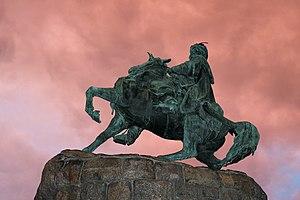
Monument Bohdan-Khmelnytsky à Kiev Español: Monumento a Bohdán Jmelnytsky en Kiev, Ucrania. Fue erigido en 1888 bajo el diseño del escultor ruso Mijaíl Mikeshin. Magyar: Bohdan Hmelnickij szobra Kijevben. Készítette: Mikhail Mikesin 1888-ban 한국어: 키예프에 위치한 보흐단 흐멜니츠키 기념비. 1888년에 미하일 미케신이 조각했다. Македонски: Споменикот на Богдан Хмелницки во Киев. Дело на Михаил Микешин, 1888
Le monument Bohdan-Khmelnytsky est une statue équestre de Mikhaïl Mikéchine, située sur la place Sainte-Sophie de Kiev. Il représente l'hetman d'Ukraine Bohdan Khmelnytsky.